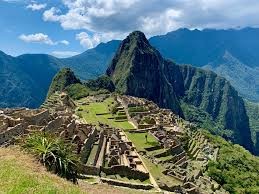
Landmark: Machu Picchu